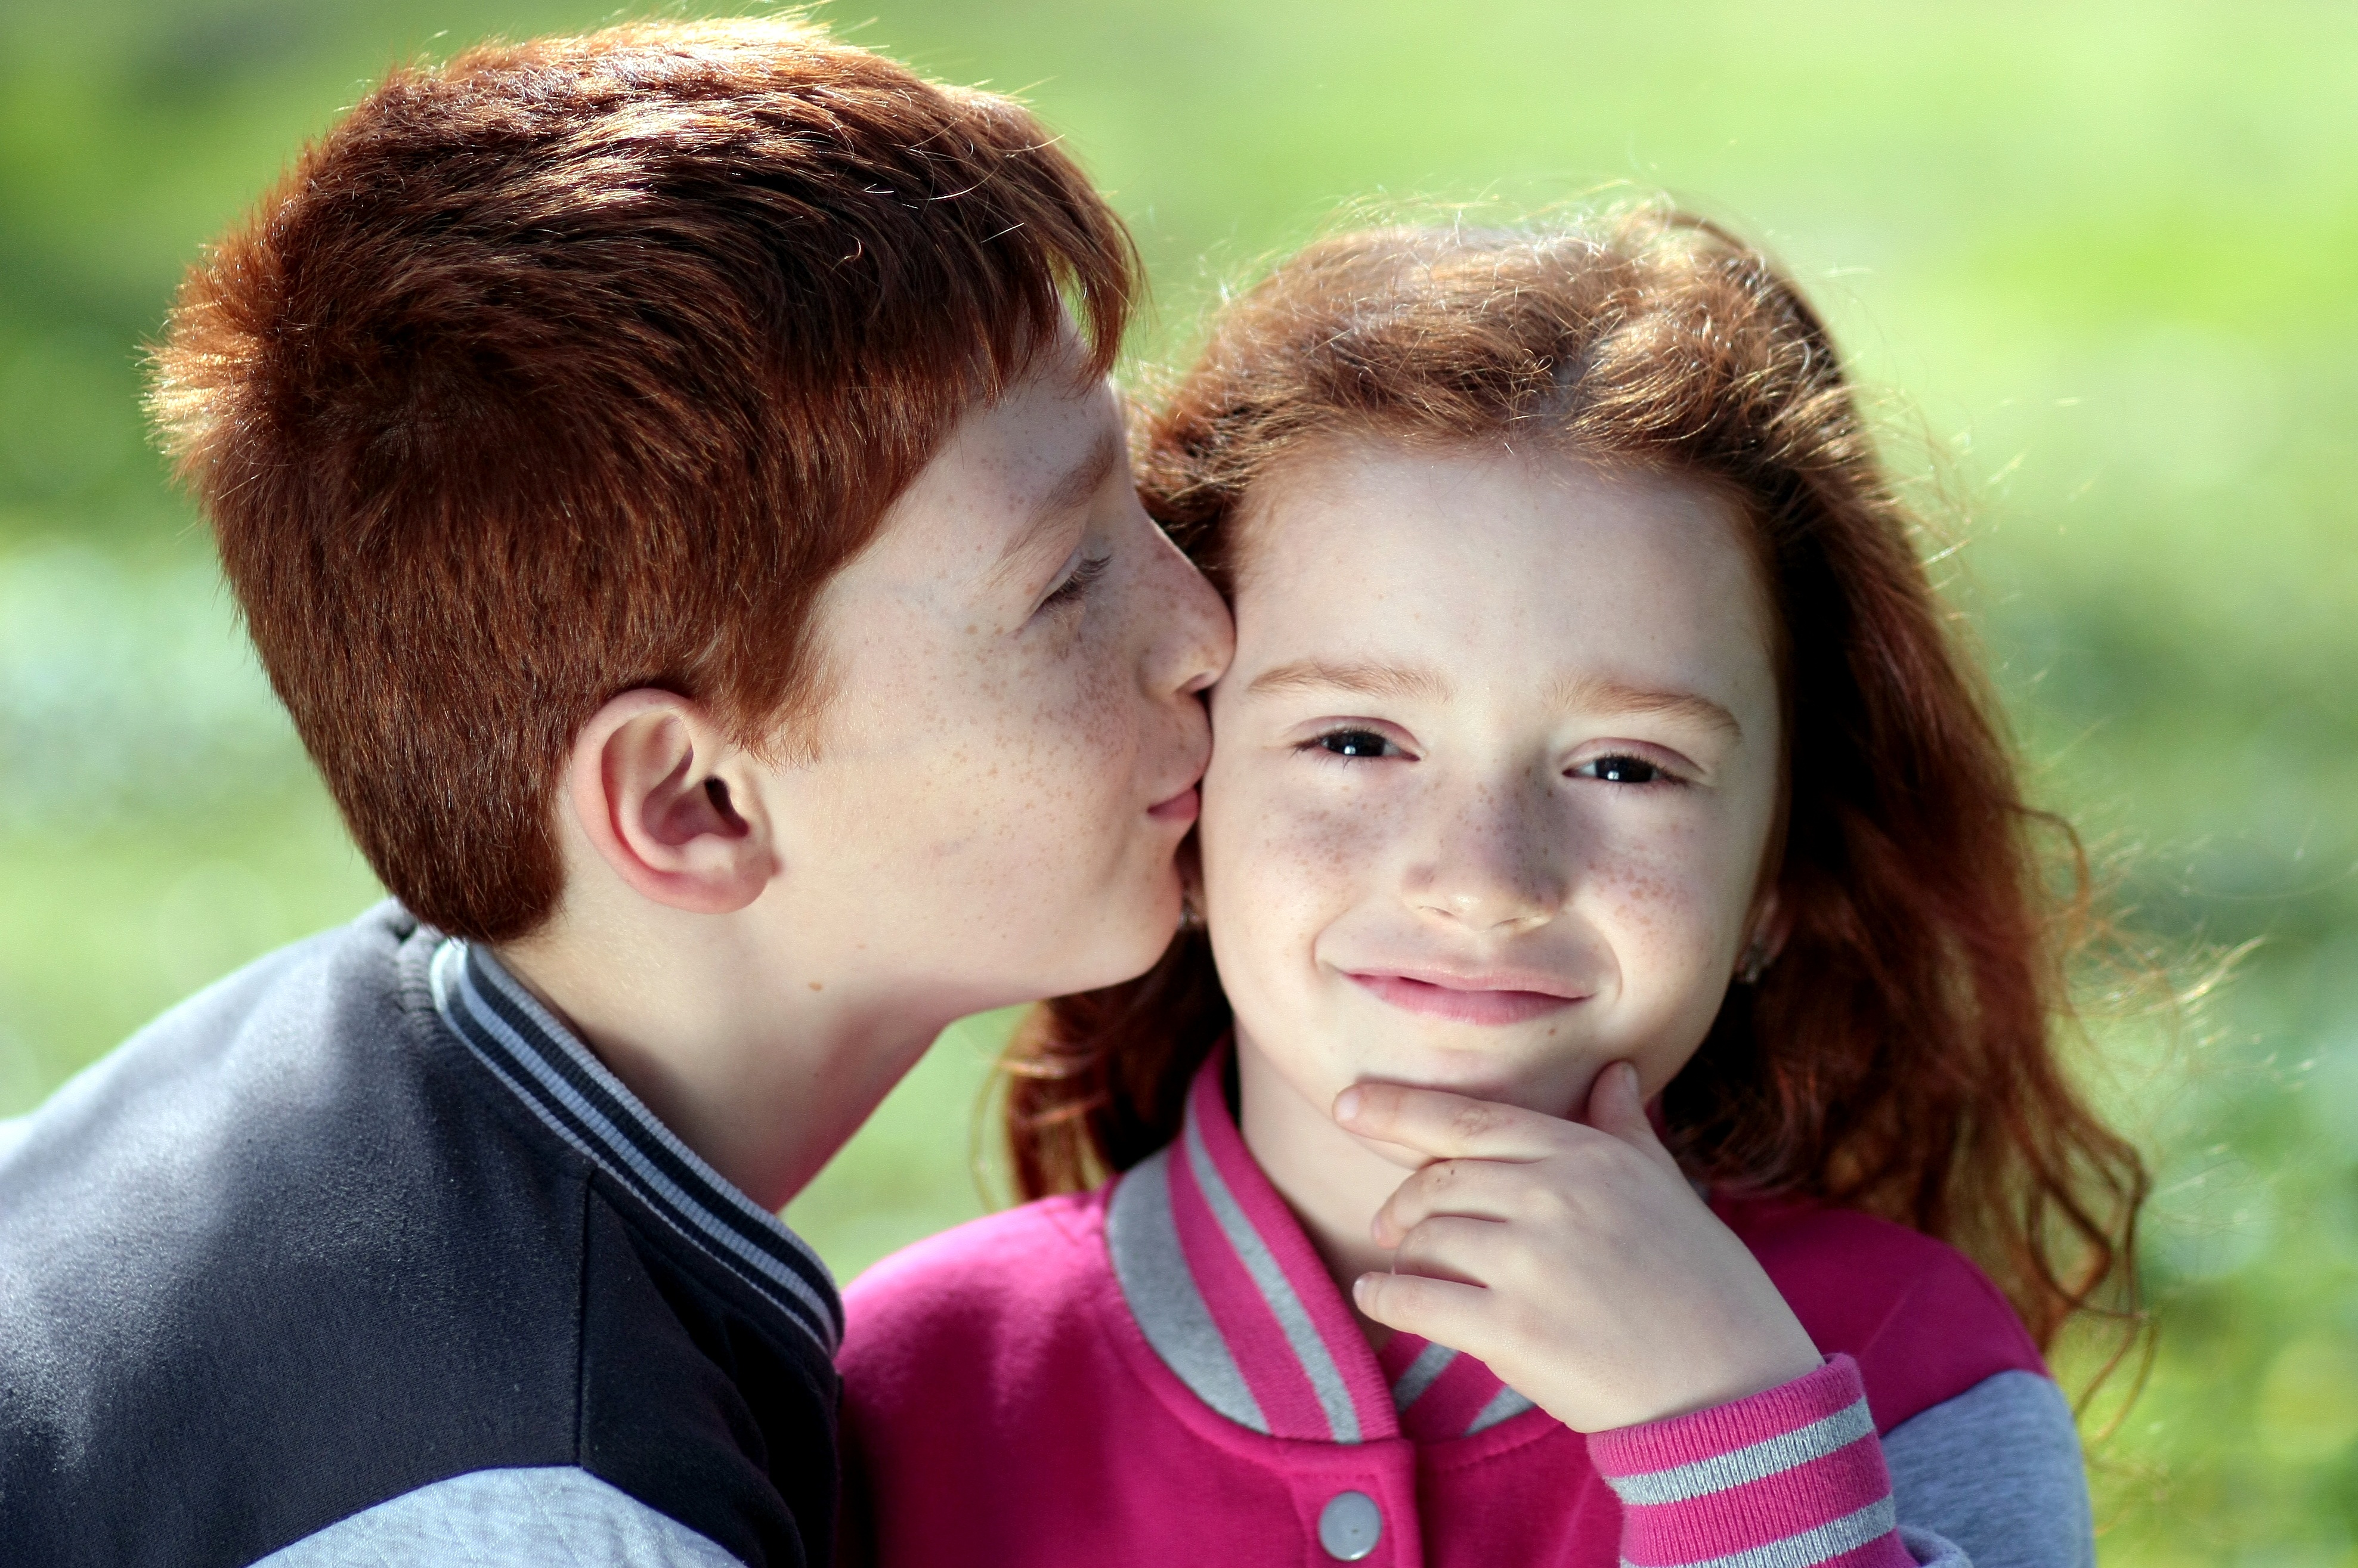
person, people, girl, photography, male, love, portrait, kiss, child, smile, sibling, red hair, family, eye, pair, emotion, sister, brother, freckles, interaction, portrait photography